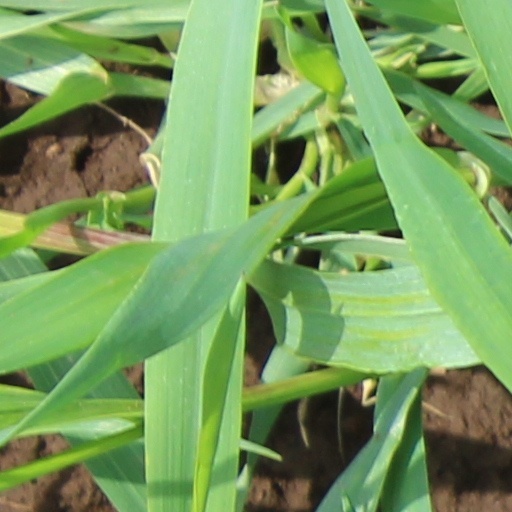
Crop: wheat